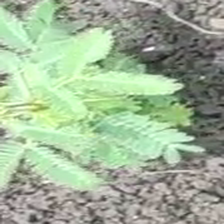
Weed species: Dwarf_cassia_(Chamaecrista pumila)